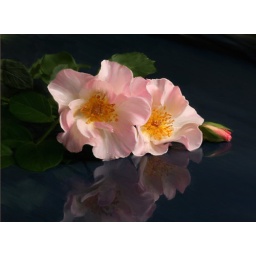
Painted in Corel painter. Photographed in my kitchen with water on an old blue tea tray